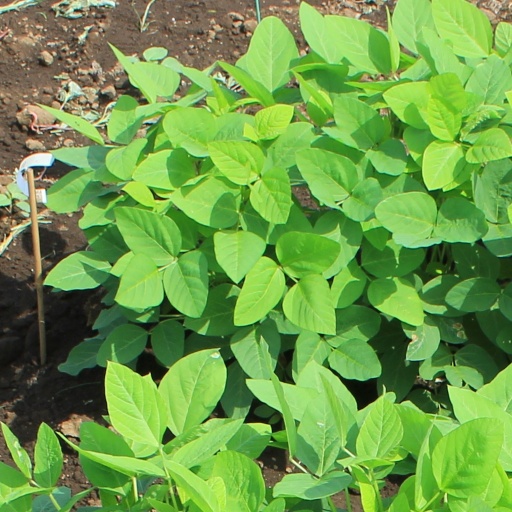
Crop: soybean